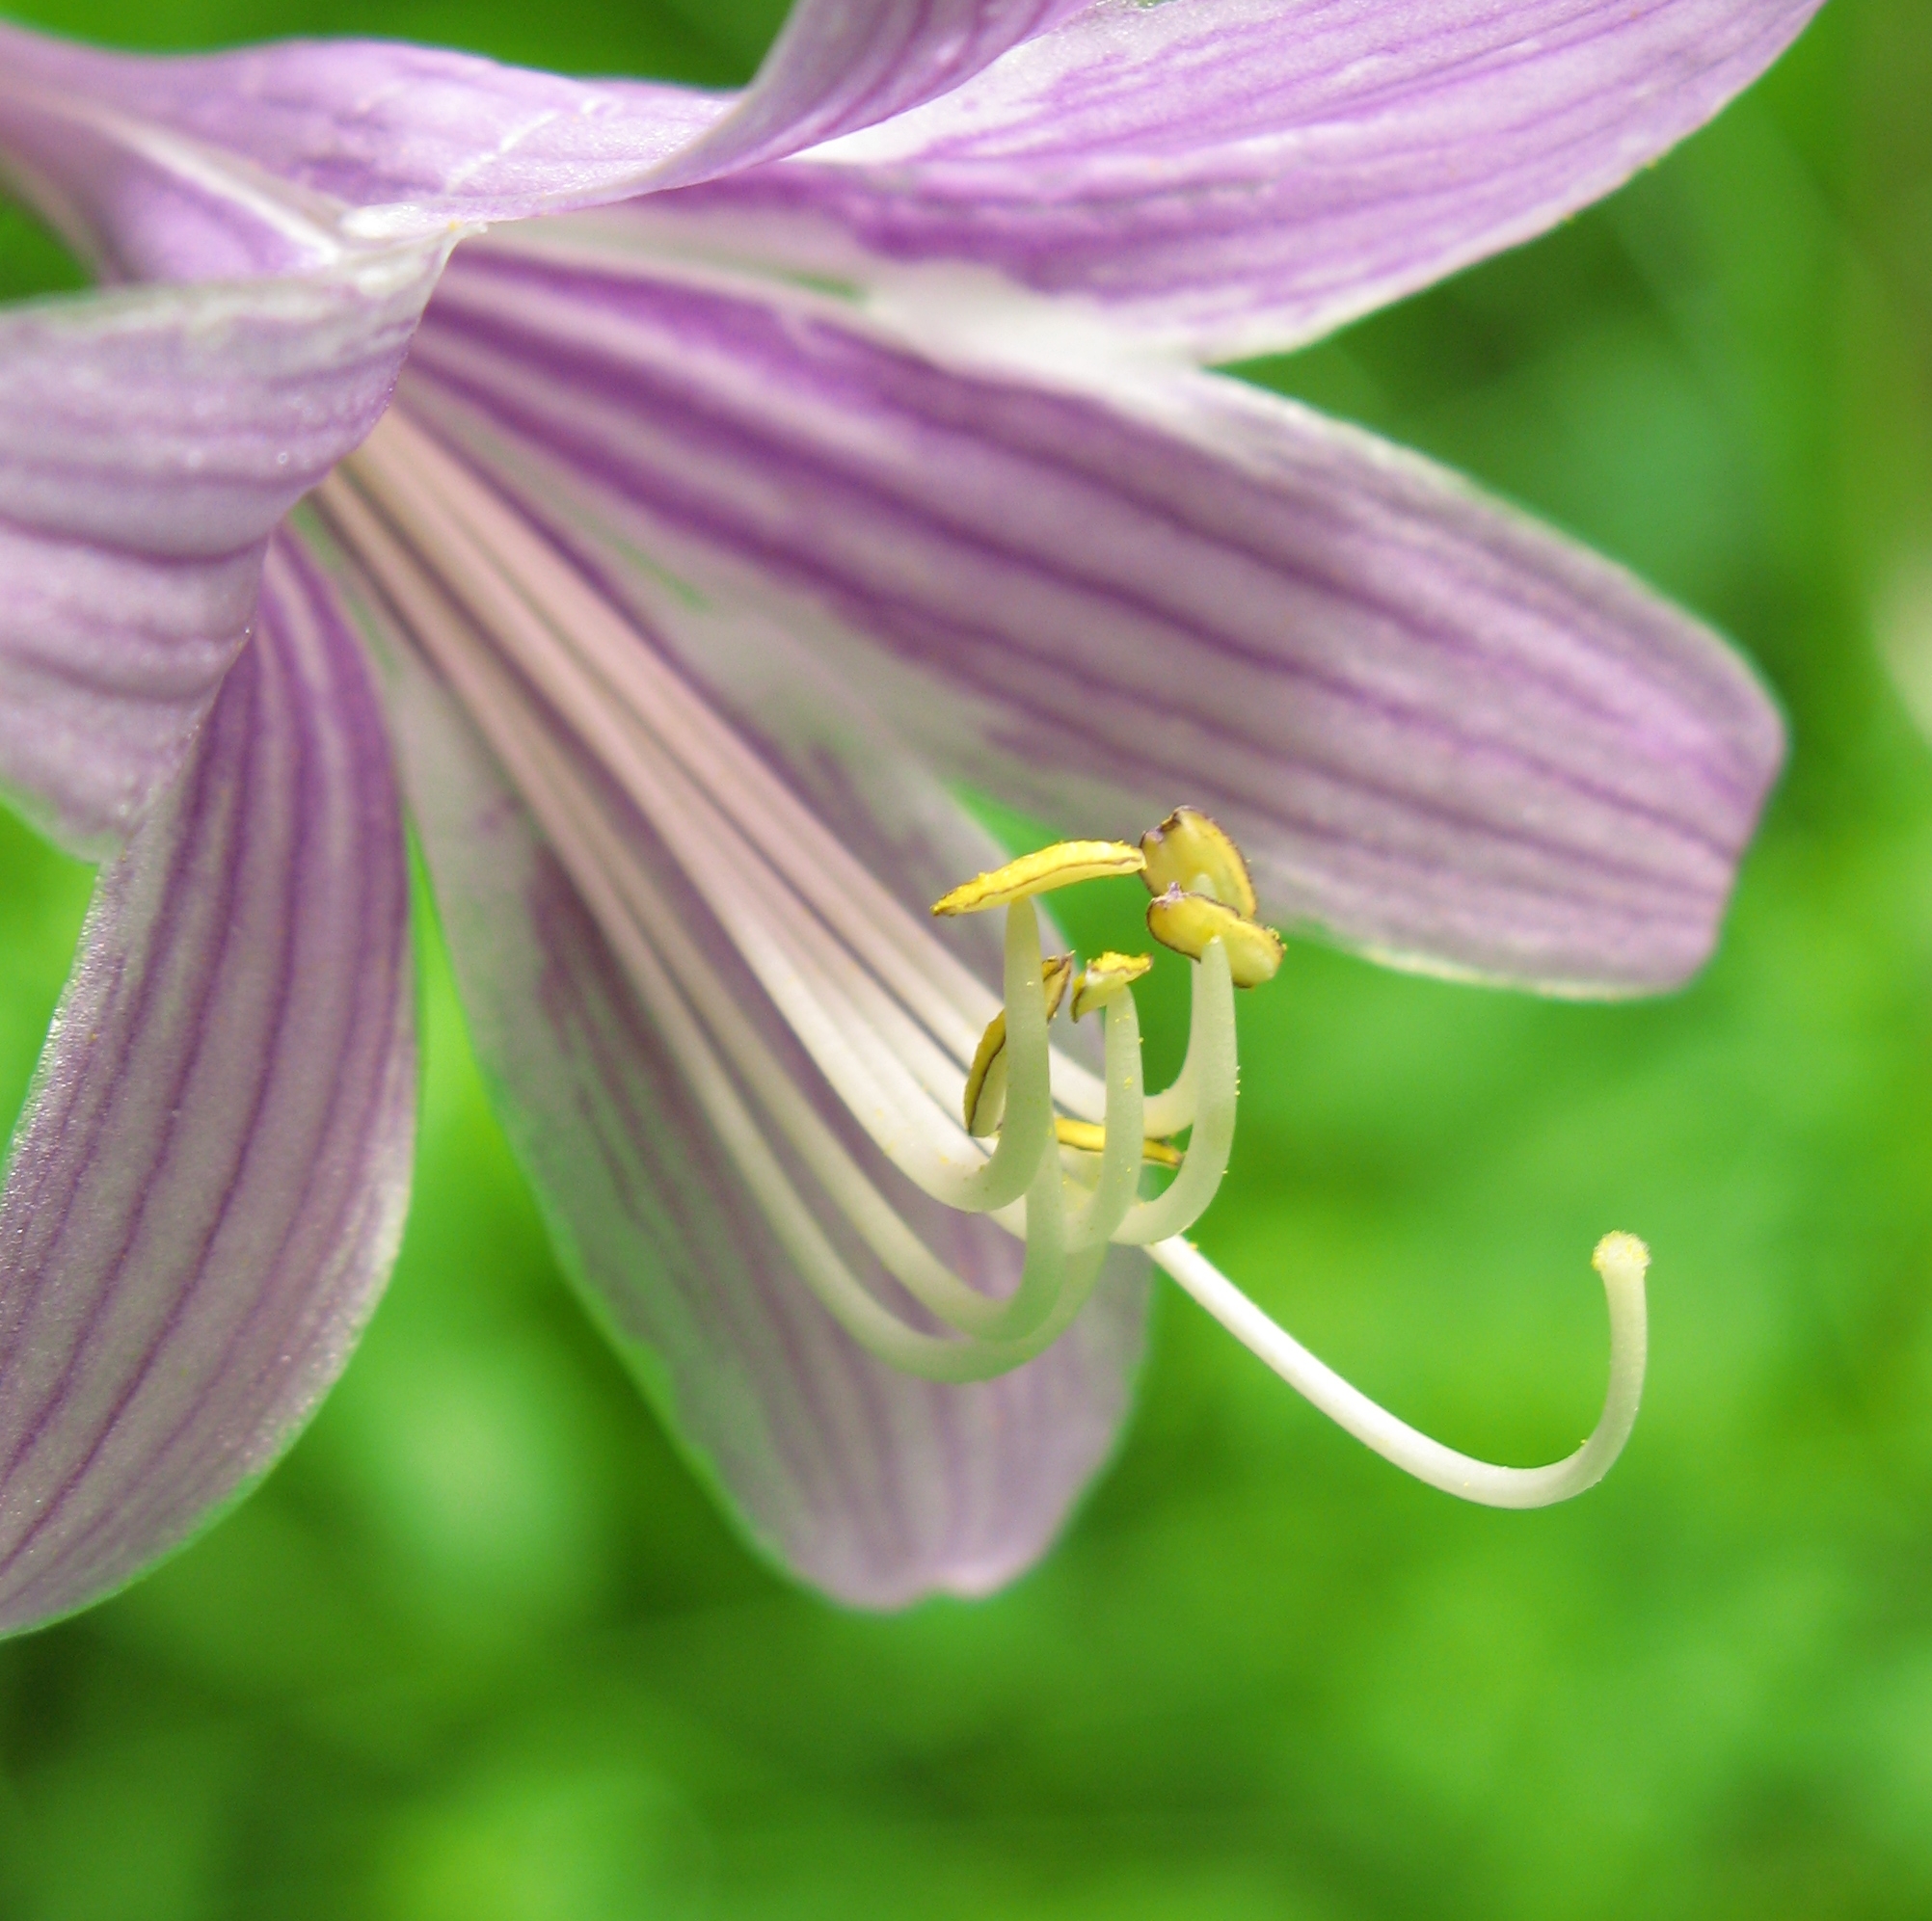
plant, flower, purple, petal, high, botany, flora, wildflower, close up, hires, lily, hi, res, resolution, g7, themacrogroup, macro photography, flowering plant, plant stem, land plant, fawn lily